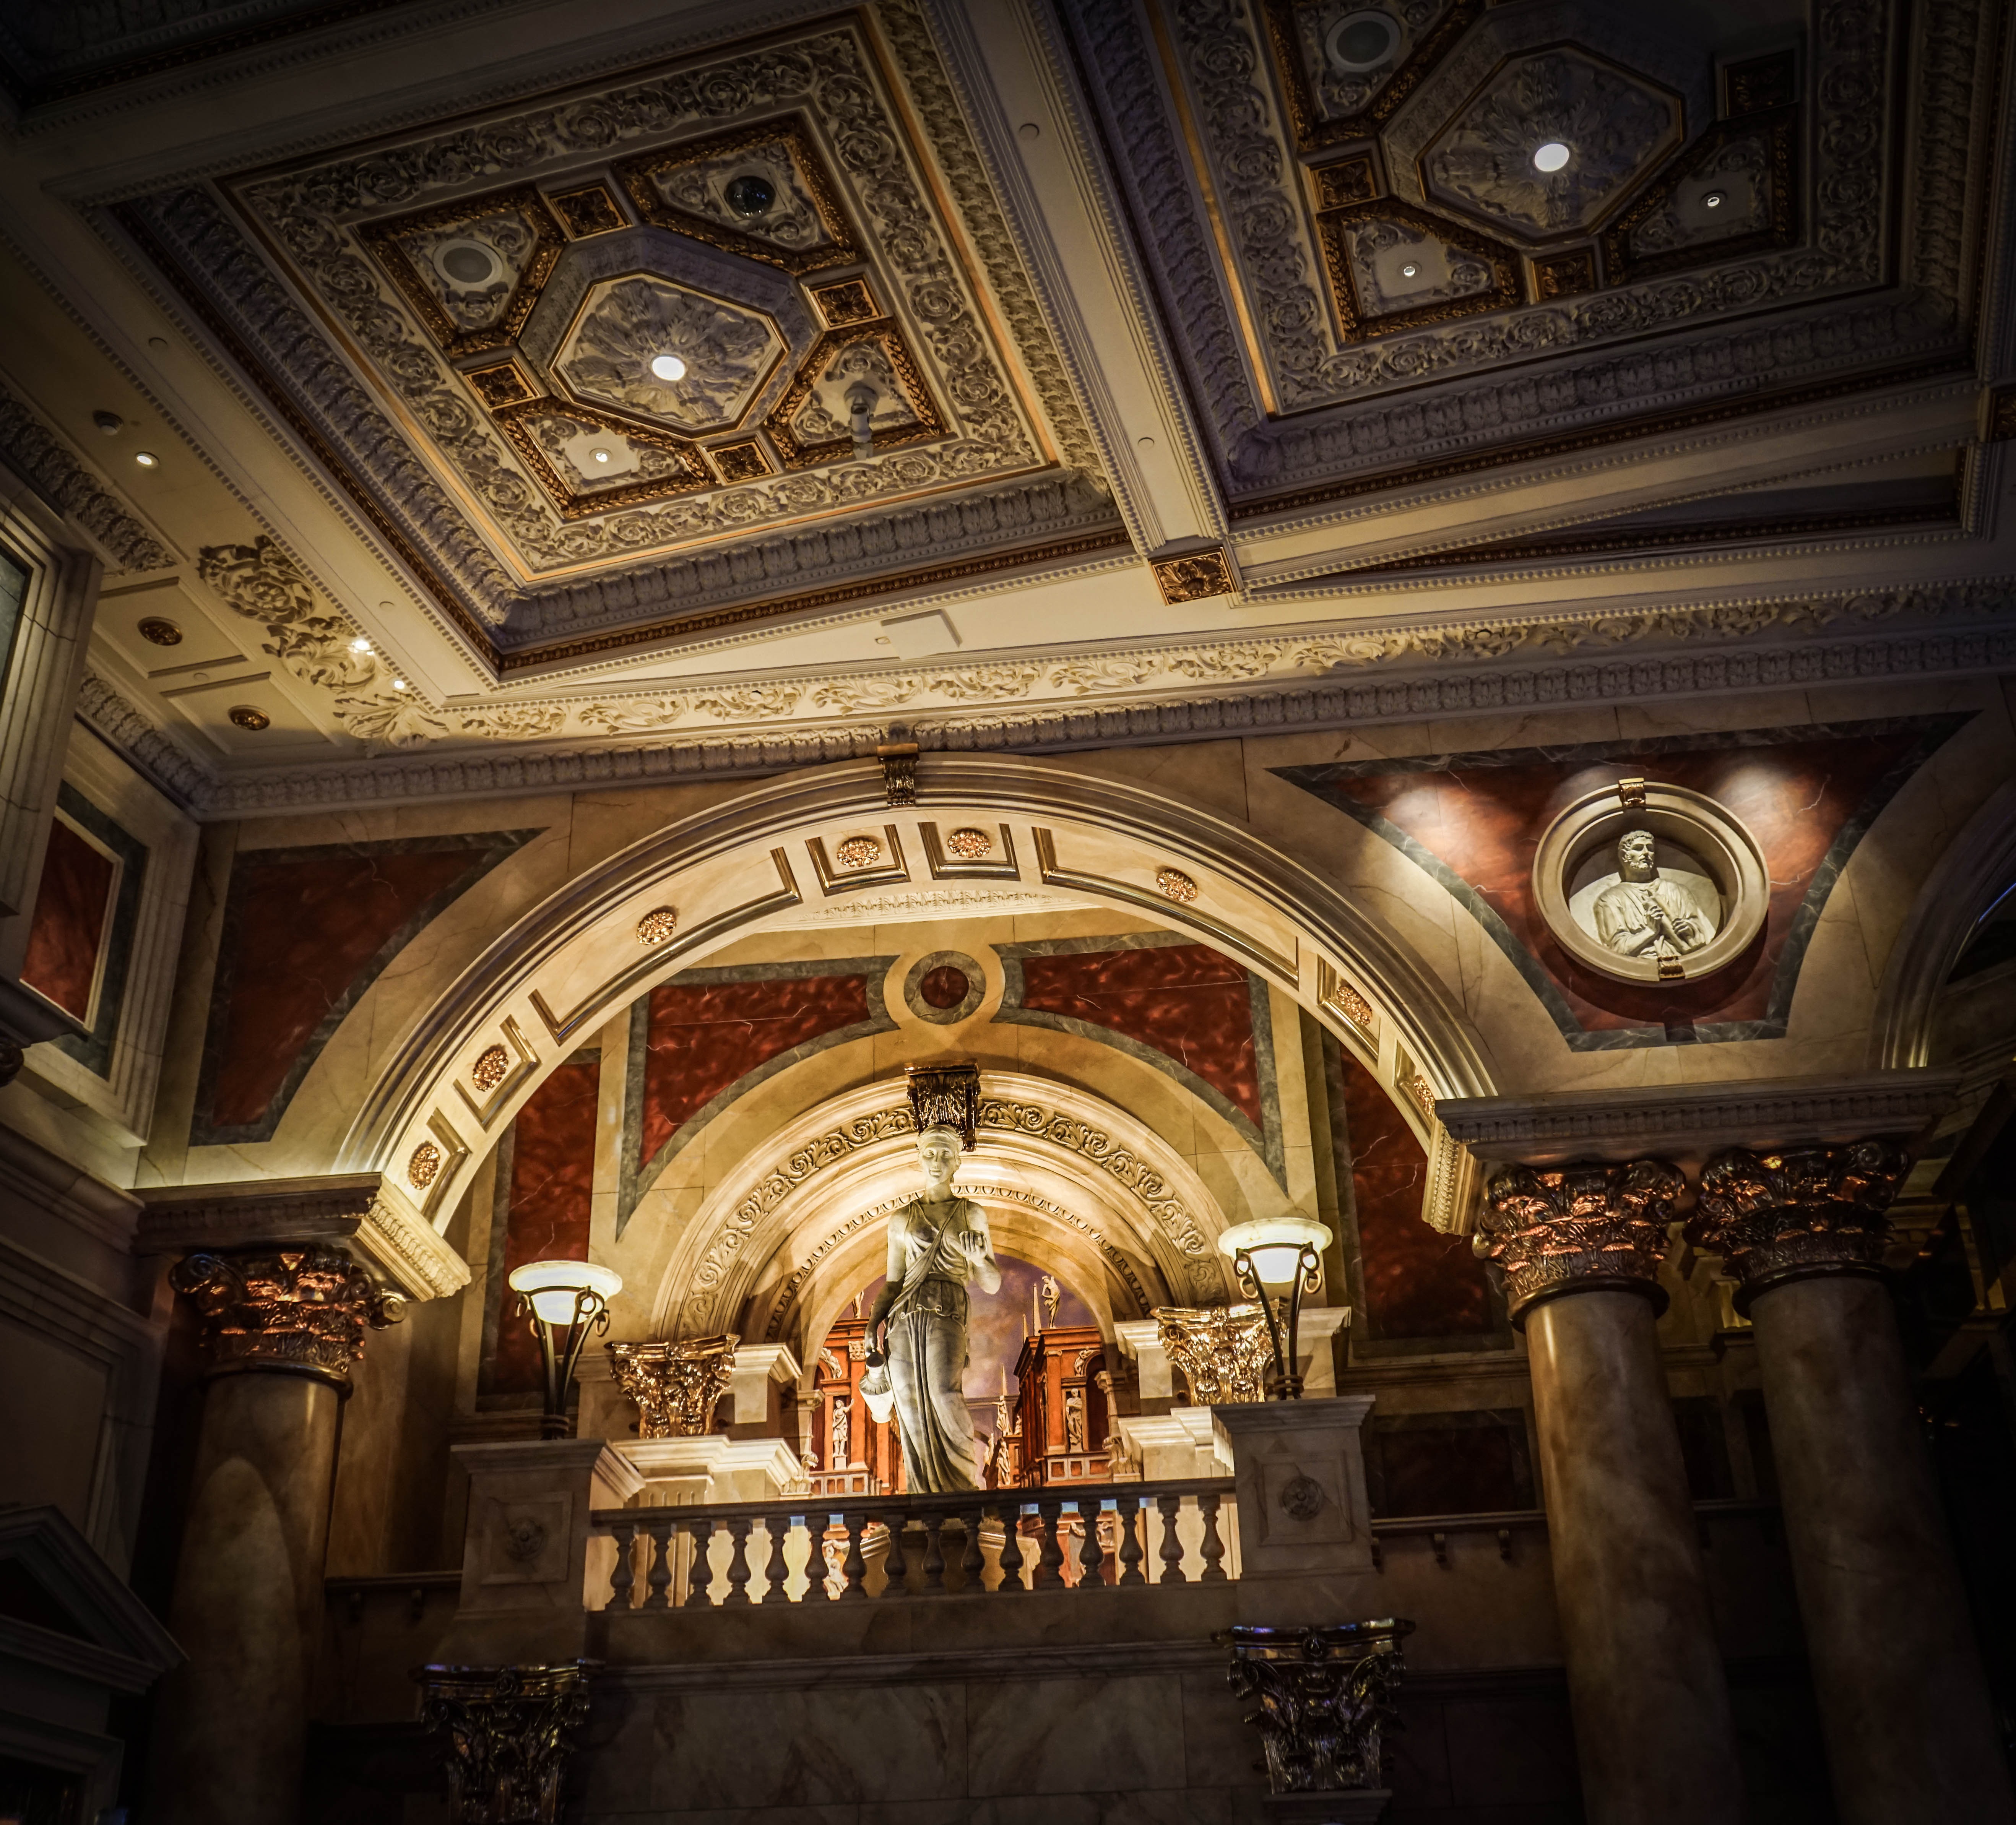
architecture, building, church, cathedral, chapel, attraction, colorful, tourism, place of worship, hotel, synagogue, famous, basilica, nevada, casino, strip, las vegas, ancient history, caesars palace